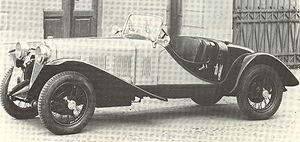
Carrozzeria Touring, généralement appelée « Touring », est une entreprise de carrosserie italienne, spécialisée dans la conception, l'industrialisation et la réalisation de modèles automobiles fuori serie. Fondée en 1926, elle acquiert une renommée mondiale dans les années 1930 en inventant une technique révolutionnaire de conception de châssis baptisée « Superleggera ». Brevetée, celle-ci attire de nombreux constructeurs après-guerre et assure à l'entreprise plusieurs décennies de pérennité. Trop spécialisée, Touring ne survit pas à l'obsolescence du procédé Superleggera dans les années 1960 et ferme ses portes à la fin de l'année 1966.